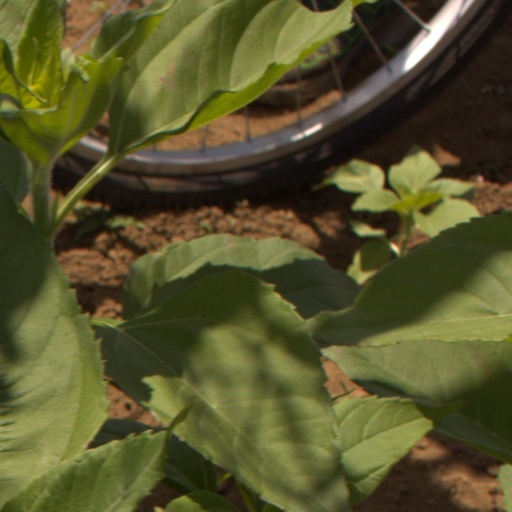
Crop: Jerusalem artichoke